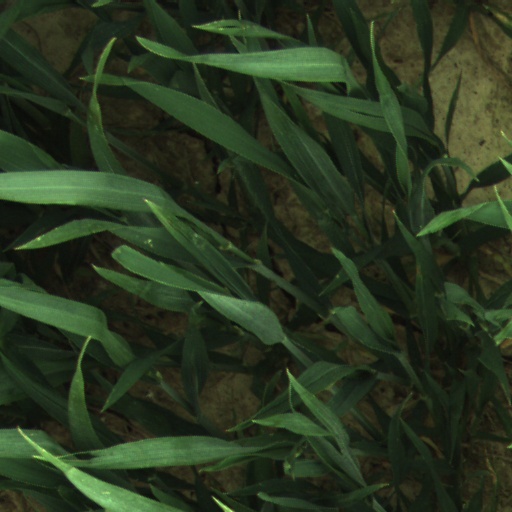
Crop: wheat